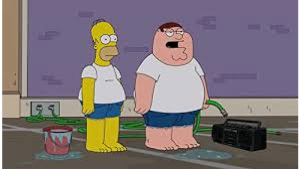
Portrait style: Cartoon Portrait